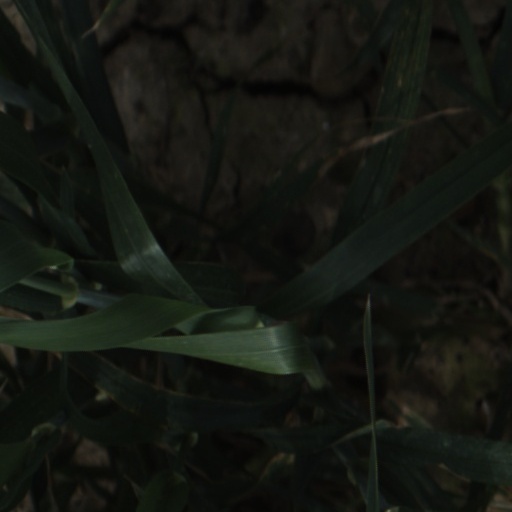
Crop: wheat